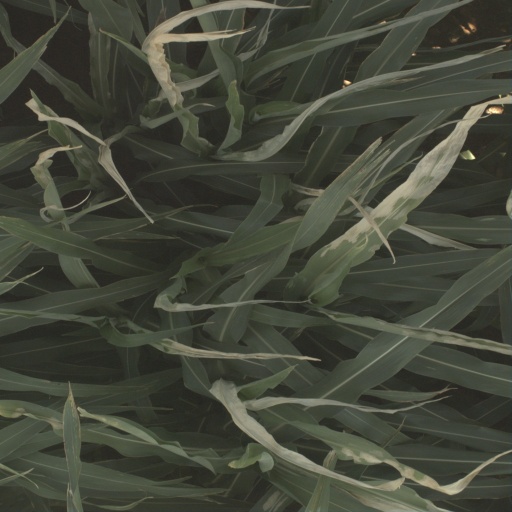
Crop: sorghum